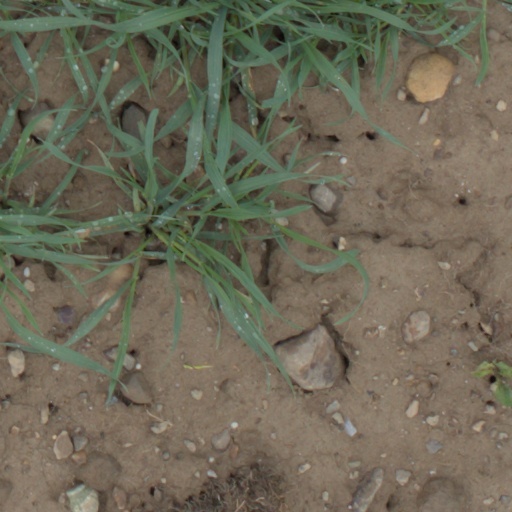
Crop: wheat